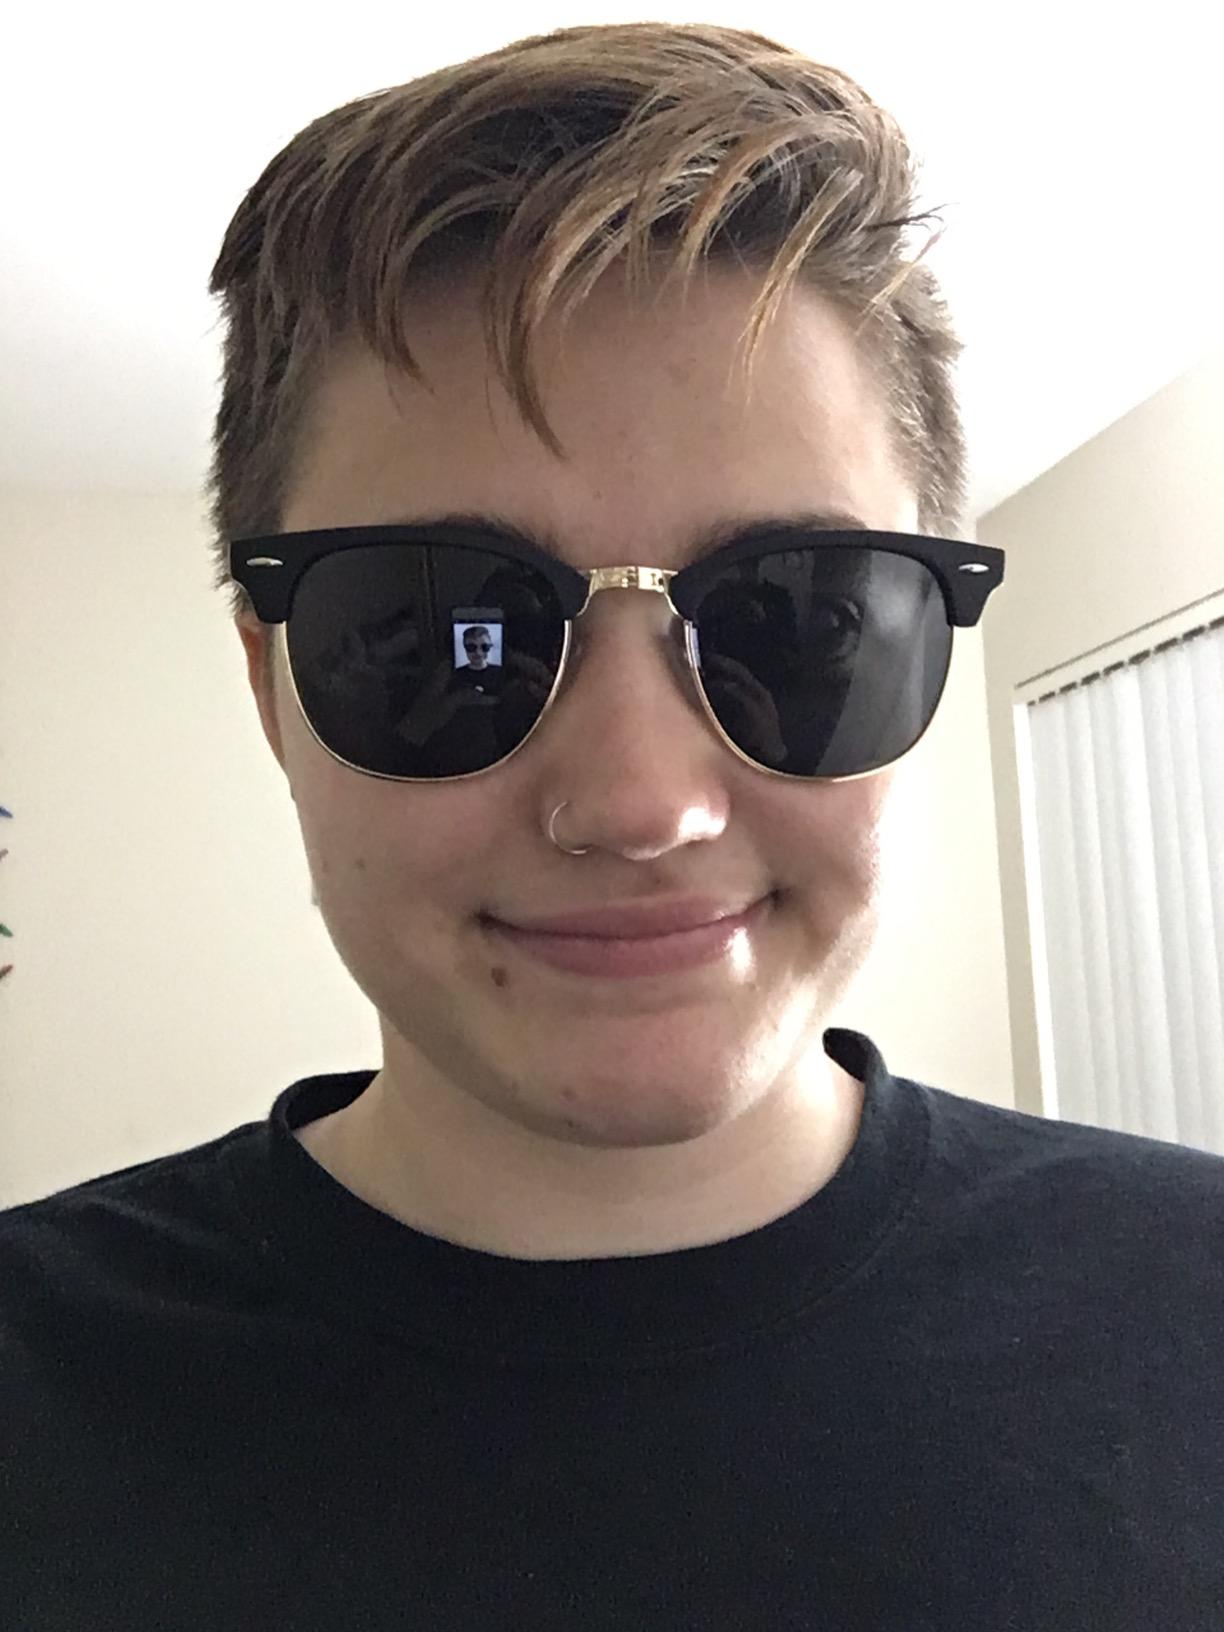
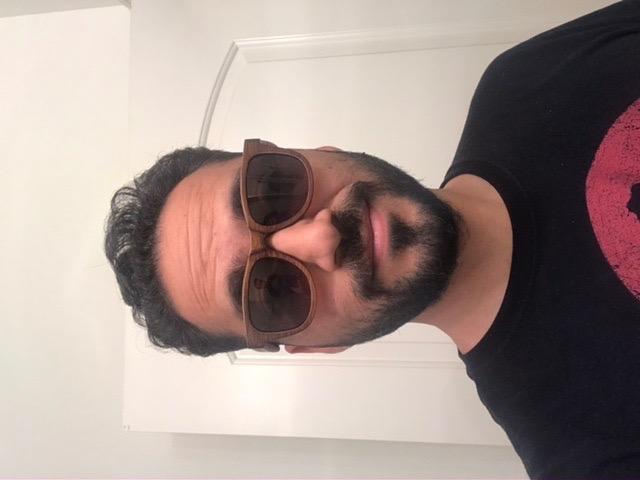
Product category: accessories_sunglasses
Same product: no